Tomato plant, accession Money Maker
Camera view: vertical (180 deg); turntable rotation: 210 degrees
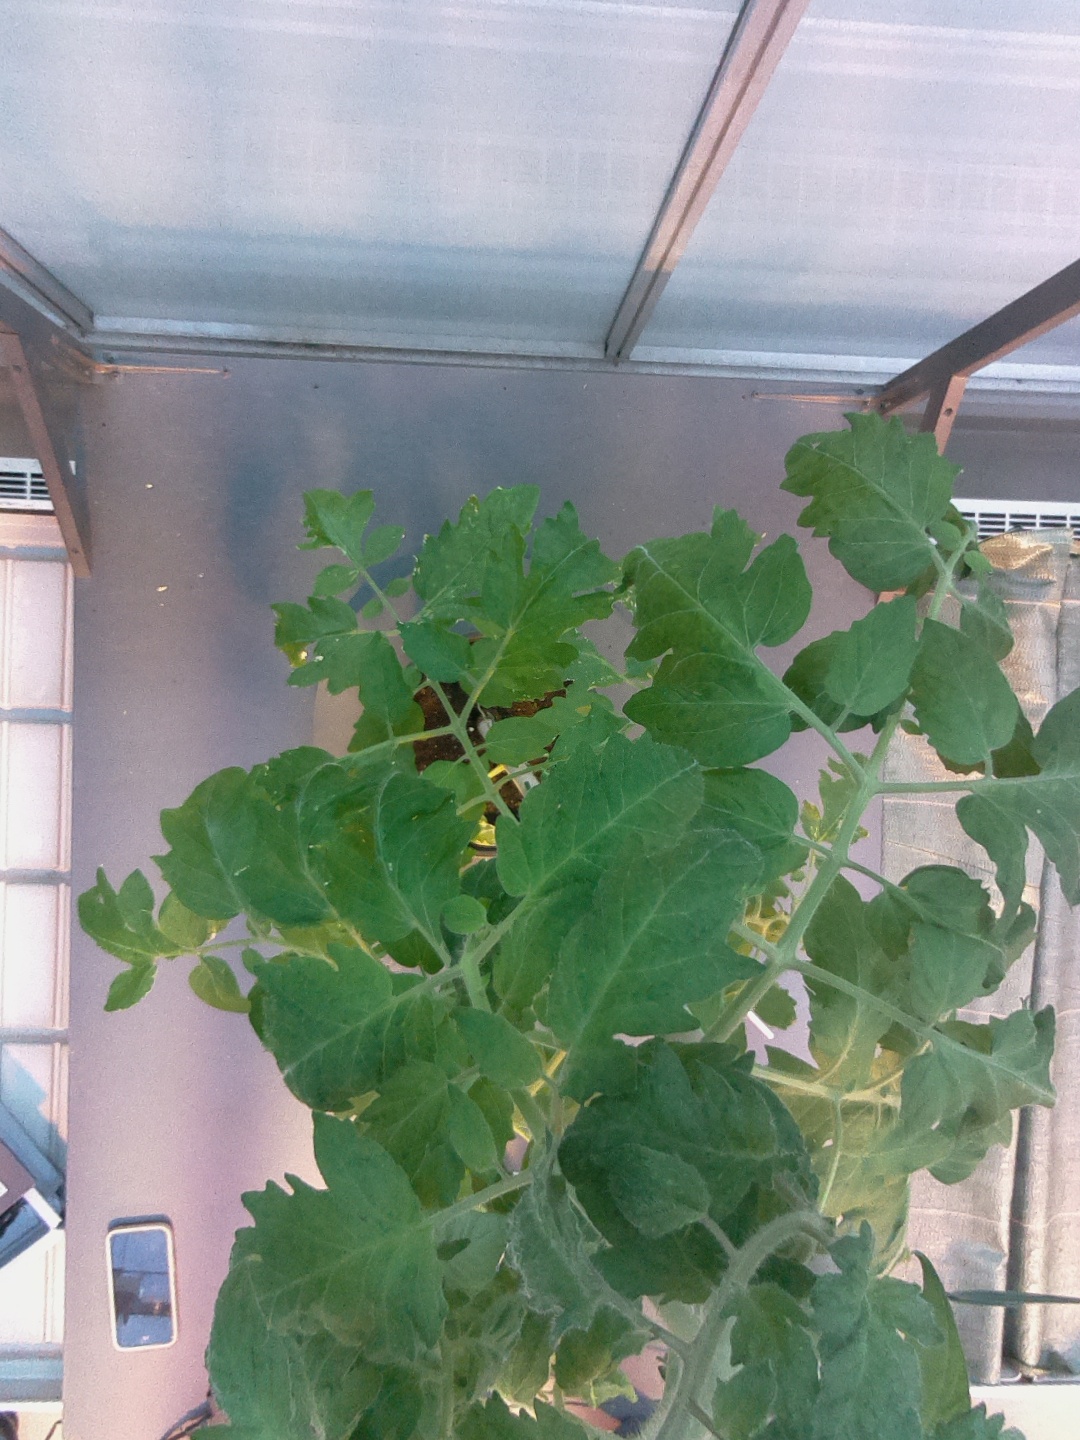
BBCH growth stage 61: 10%-20% of flowers open